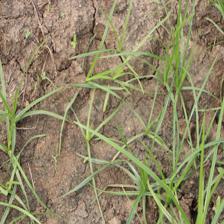
Label: Grass